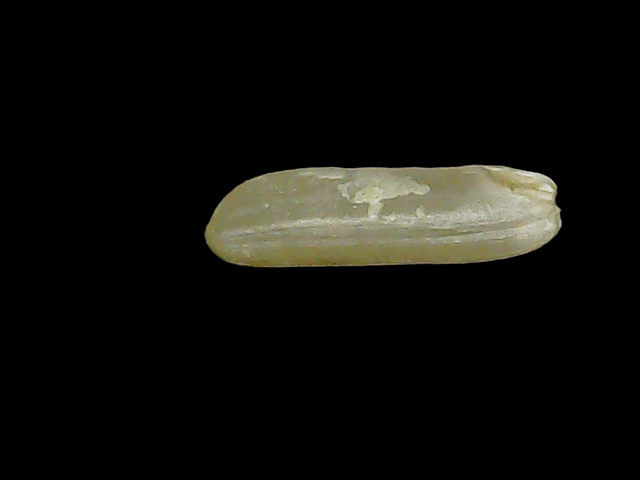
Rice variety: Binadhan19